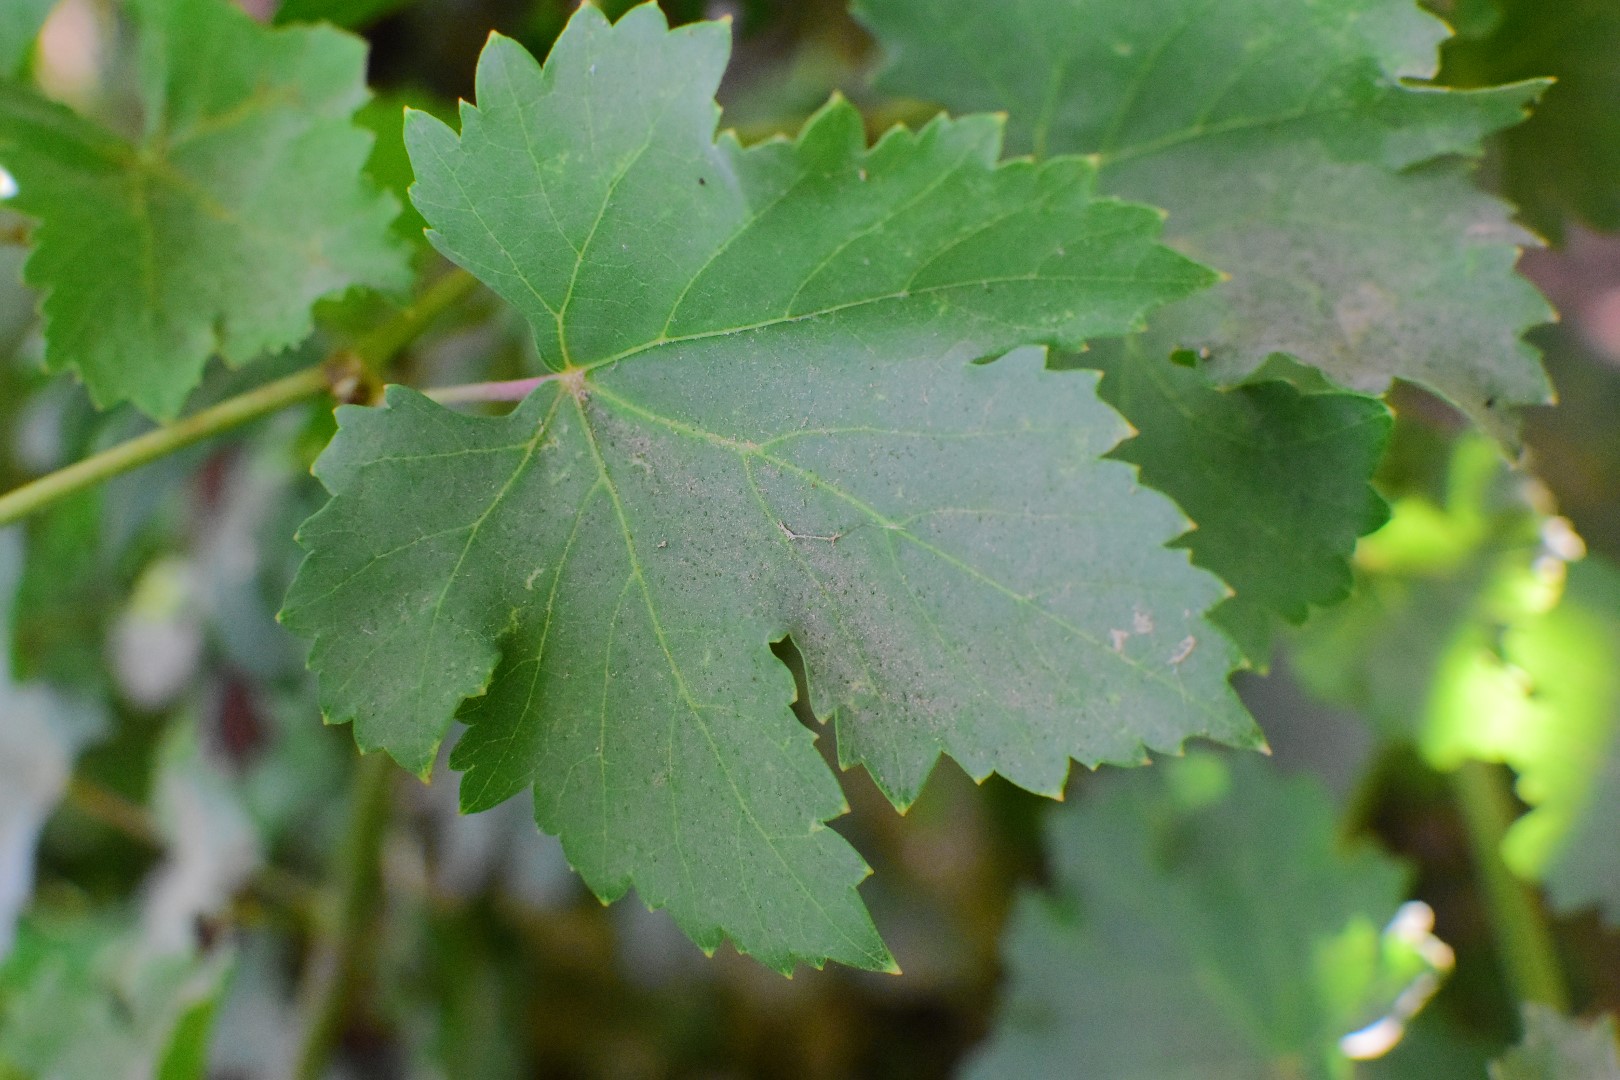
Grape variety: Deas Al-Annz